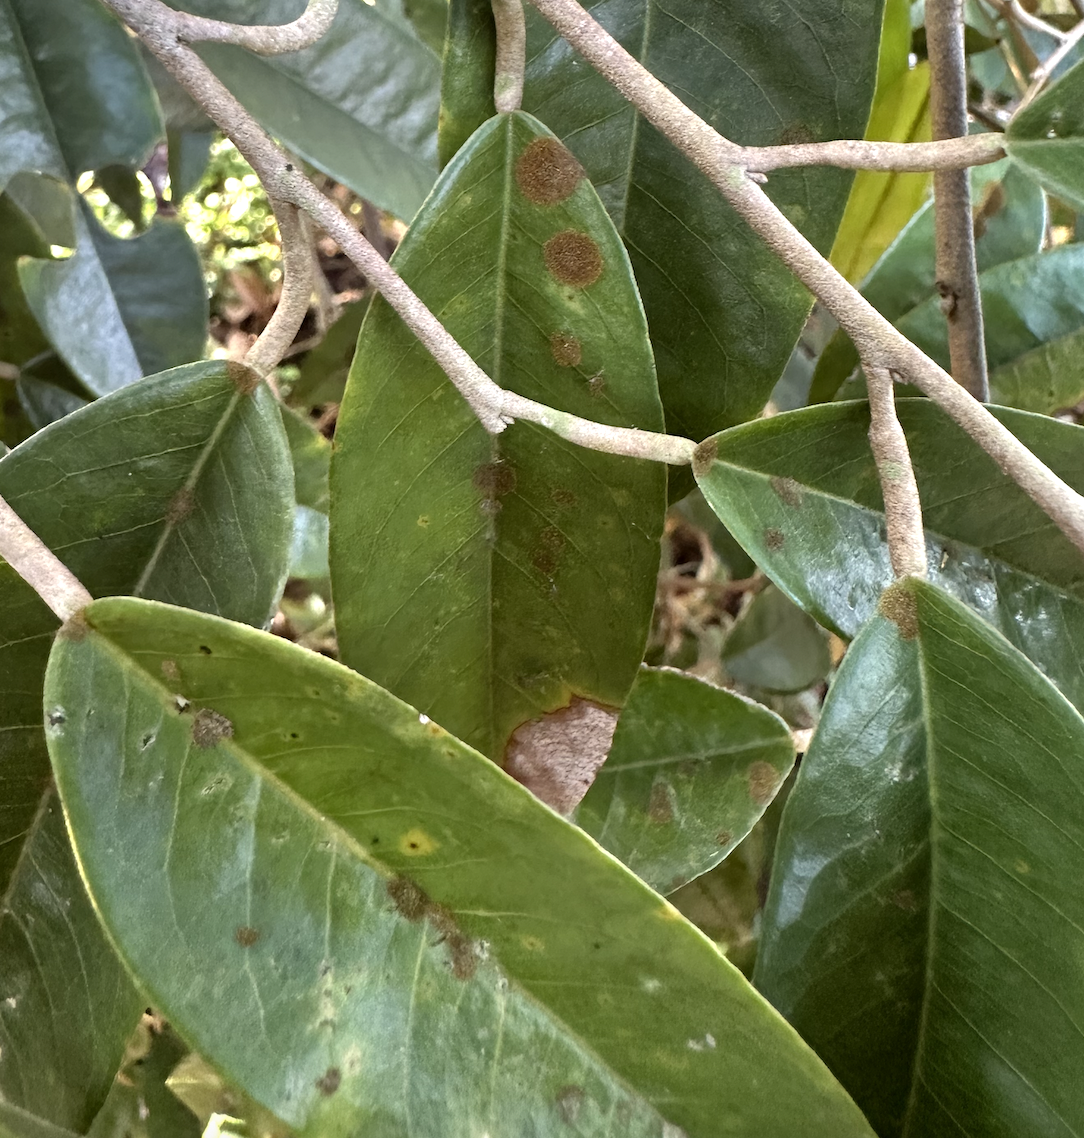
Label: stem_blight